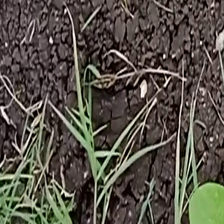
Weed species: Harali_(Cynodon_dactylon)